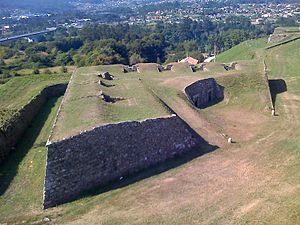
Ravelin
Ravelin af Valença fæstning, Portugal.
En ravelin er en halvmåneformet eller triangulær fæstningsvold, der er placeret ud for en fæstnings kurtiner, ofte som en ø i en voldgrav. Afstanden og højden er typisk sådan anbragt, at man fra fæstningens bastioner kan skyde over den imod angribere. Normalt er den lav imod fæstningen og skråner op udadtil, således at den er svær at forcere udefra og ikke giver ly for angribere, og hvis den må forlades af forsvaret, kan den let beskydes fra fæstningen.